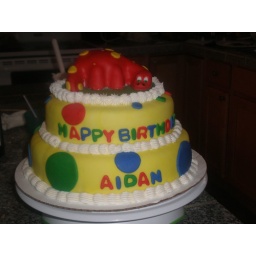
Like the one below the dino is cake so this little boy had his own cake to eat all by himself.